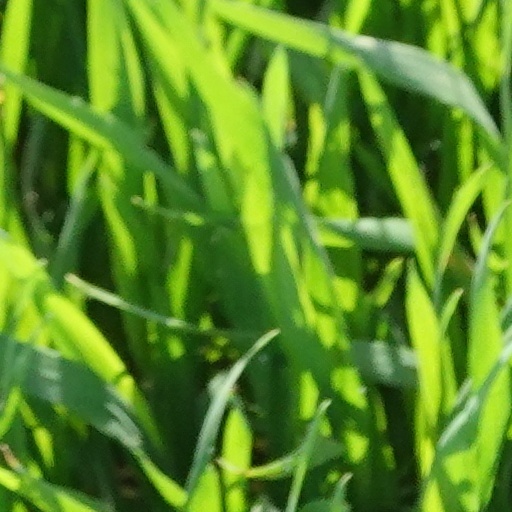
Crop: wheat